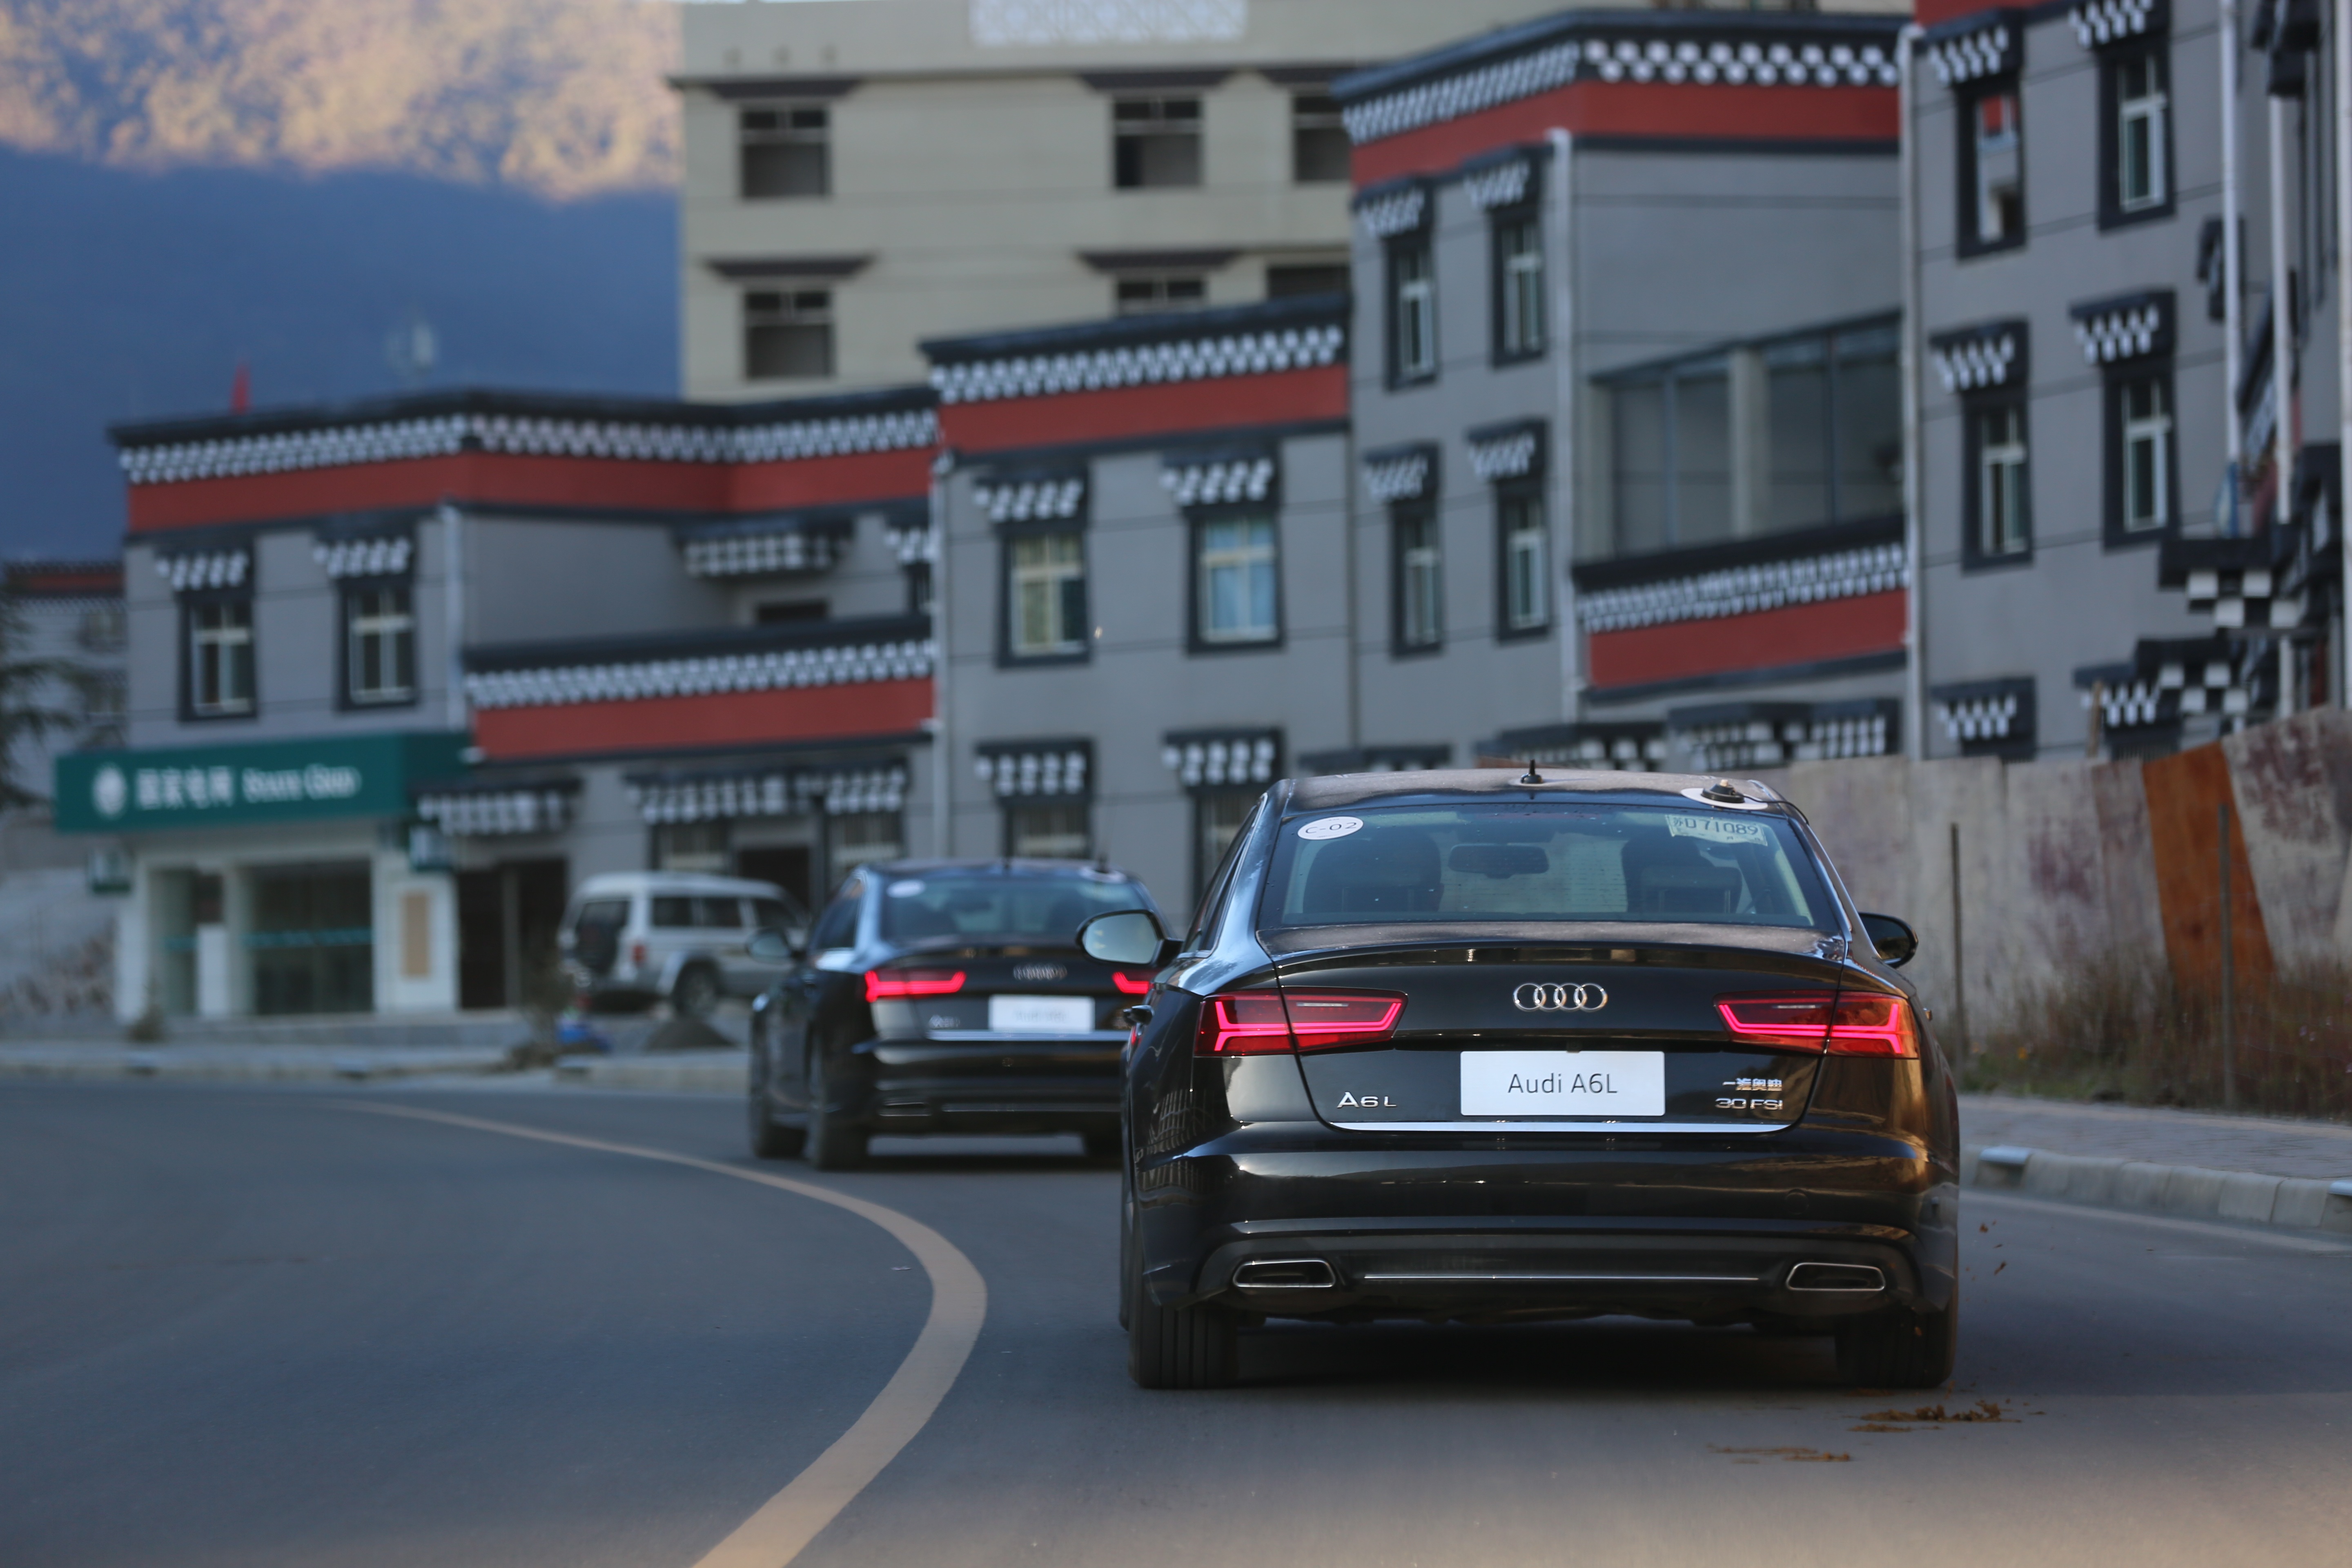
road, traffic, street, car, highway, building, driving, parking, city, asphalt, downtown, vehicle, automotive, sports car, motor vehicle, road trip, infrastructure, sedan, audi, coupe, china, sport utility vehicle, mode of transport, automotive exterior, compact car, automotive design, luxury vehicle, performance car, vehicle registration plate, family car, executive car, mid size car, inagi aden county